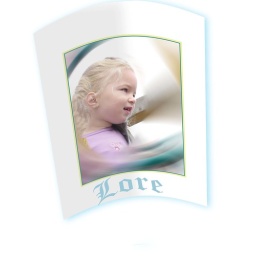
Foto van Lore in photoshop bewerkt door Sonja